List of jet aircraft of World War II

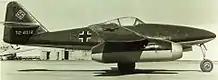
Right side view of aMesserschmitt 262 jet fighter captured by the United States Army Air Forces on the ground.

World War II was the first war in which jet aircraft participated in combat with examples being used on both sides of the conflict during the latter stages of the war. The first successful jet aircraft, the Heinkel He 178, flew only five days before the war started on 1 September 1939. By the end of the conflict on 2 September 1945 Germany, the United Kingdom, and the United States all had operational turbojet-powered fighter aircraft while Japan had produced, but not used, motorjet-powered kamikaze aircraft, and had tested and ordered into production conventional jets. Italy and the Soviet Union had both tested motorjet aircraft which had turbines powered by piston engines and the latter had also equipped several types of conventional piston-powered fighter aircraft with auxiliary ramjet engines for testing purposes. Germany was the only country to use jet-powered bombers operationally during the war.